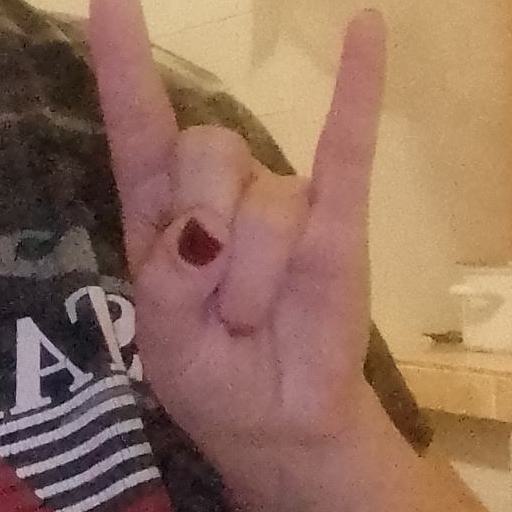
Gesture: rock